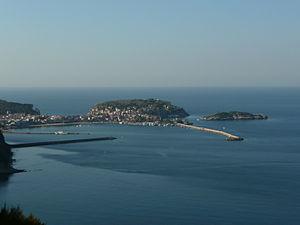
Amasra est une ville portuaire de Turquie, située sur la mer Noire dans la province de Bartin, dans l'ancienne région de Paphlagonie. Sa population est de 14 984 habitants.